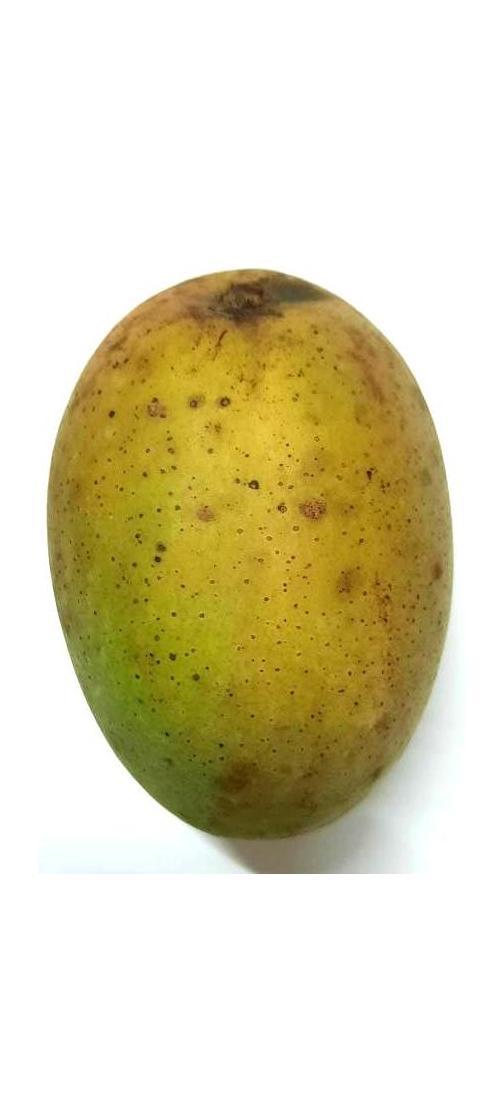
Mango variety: Shada